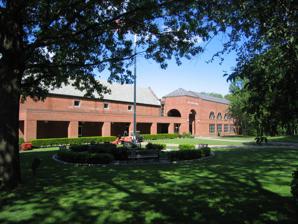
Building: Spiro Sports Center
Country: Unknown
Year built: 1999
Sports arena in Staten Island, New York Spiro Sports Center Exterior of Spiro Sports Center Location Campus Rd Staten Island, New York 10301 Coordinates 40°36′54″N 74°05′45″W / 40.6149664°N 74.095729°W / 40.6149664; -74.095729 Owner Wagner College Capacity 2,100 Record attendance 2,358 (March 8, 2016 vs. Fairleigh Dickinson Knights men's basketball ) Opened 1999 Tenants Wagner Seahawks men's basketball and Wagner Seahawks women's basketball Spiro Sports Center is a 2,100-seat multi-purpose arena located on the campus of Wagner College in Staten Island, New York . It was built in 1999 as an extensive addition to the Sutter Gymnasium, which was constructed in 1951. The center is home to the Wagner College Seahawks men's and women's basketball team. The Northeast Conference men's basketball tournament was held there in 1999, 2003, 2016, and 2018. The center also houses a pool, numerous locker rooms, fitness center/weight room, training room, equipment room, as well as offices and meeting rooms for Wagner's intercollegiate athletic programs. See also List of NCAA Division I basketball arenas References